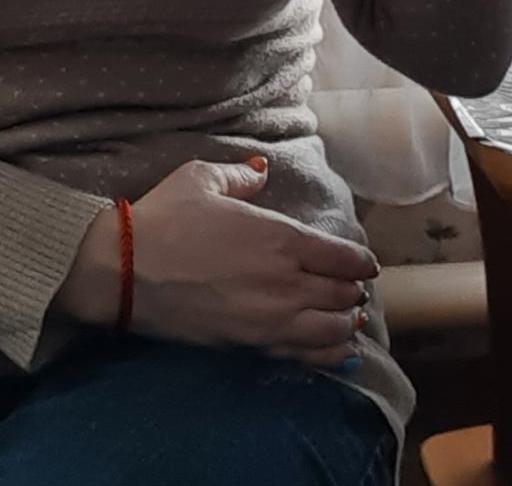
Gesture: no_gesture